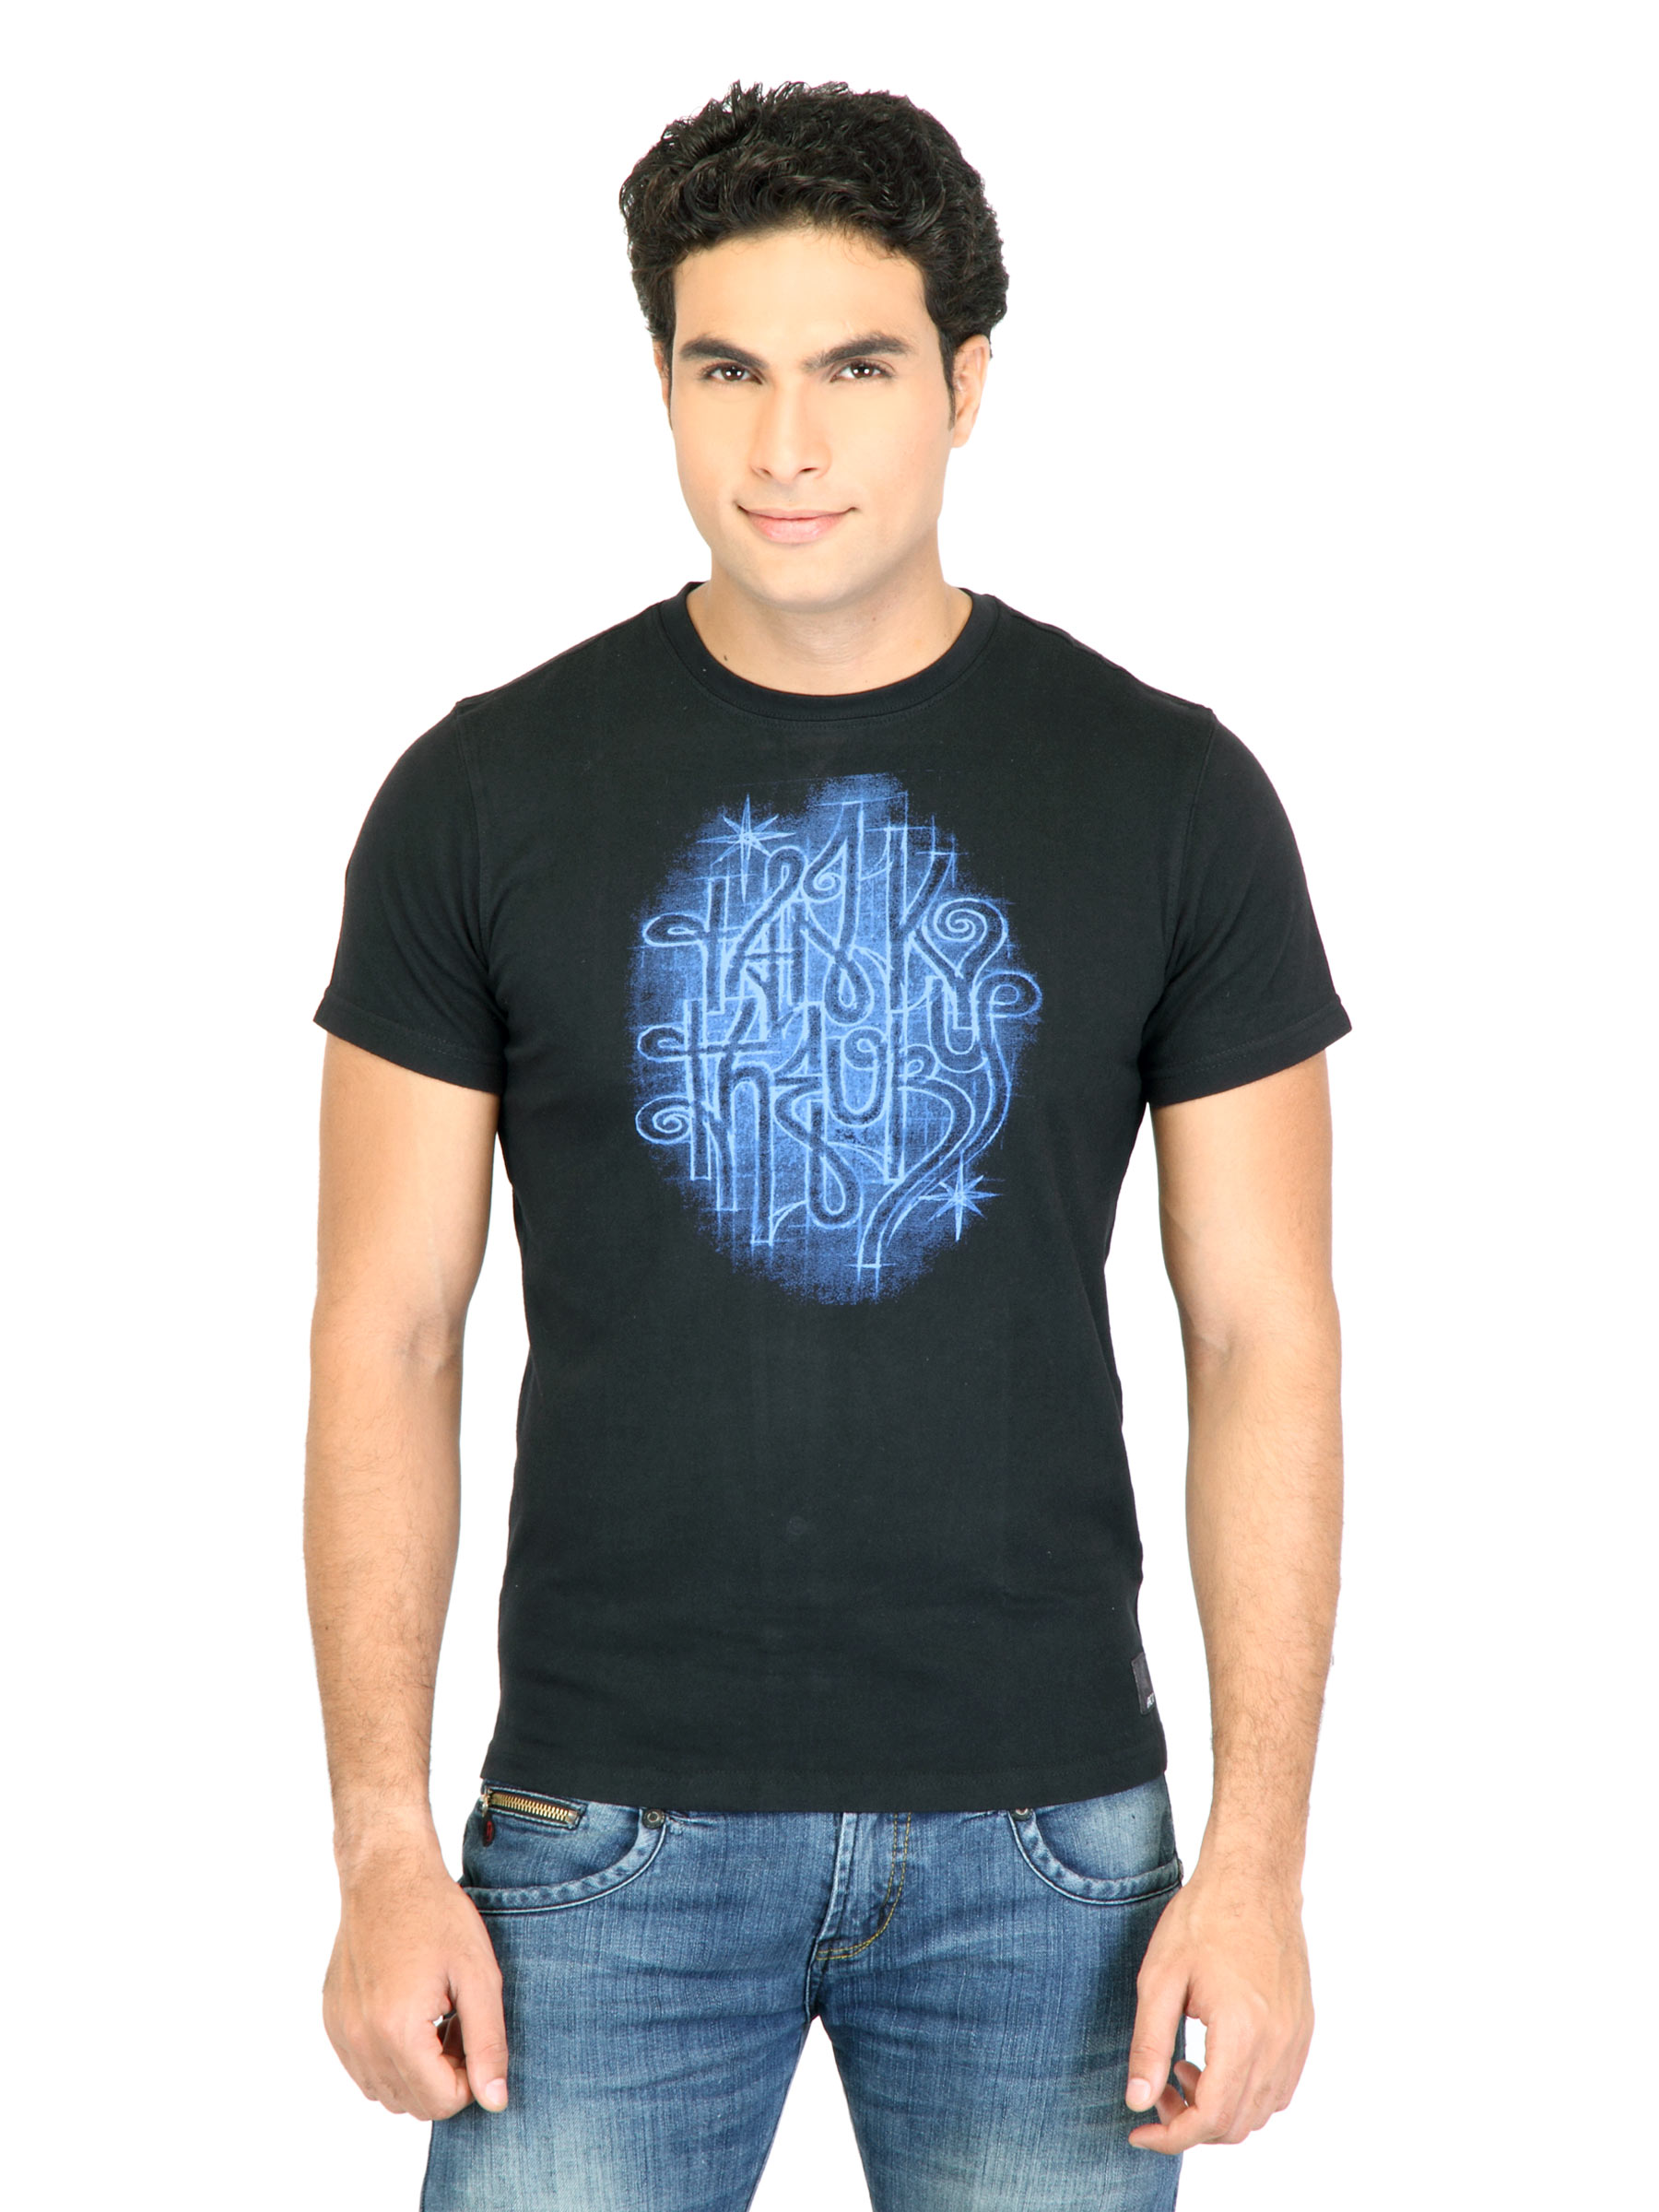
Facit Men Smart Black Tshirt
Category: Apparel / Topwear / Tshirts
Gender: Men
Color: Black
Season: Summer 2016
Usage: Casual